Abdelhak Mrini

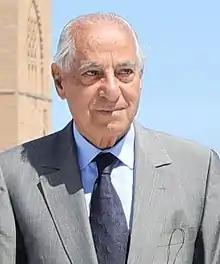
Mrini in 2019

Abdelhak Mrini (alternatively spelled El Merini, Lamrini or Lemrini; 31 May 1934 – 2 June 2025) was a Moroccan historian, civil servant and writer.